Abbas Almohri

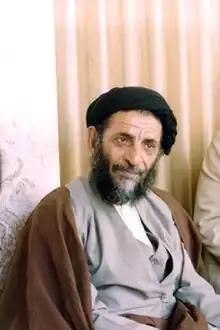
Image of Ayatollah Sayed Abbas Almohri

Ayatollah Sayyid Abbas Almohri (1912–1988) was a Kuwaiti Shia scholar and one of the earliest among them. Sayyed Abbas was born in the city of Mohr, province of Fars, Iran. He pursued religious studies in the city of Najaf, Iraq and later went on to Kuwait to spread religious teachings.